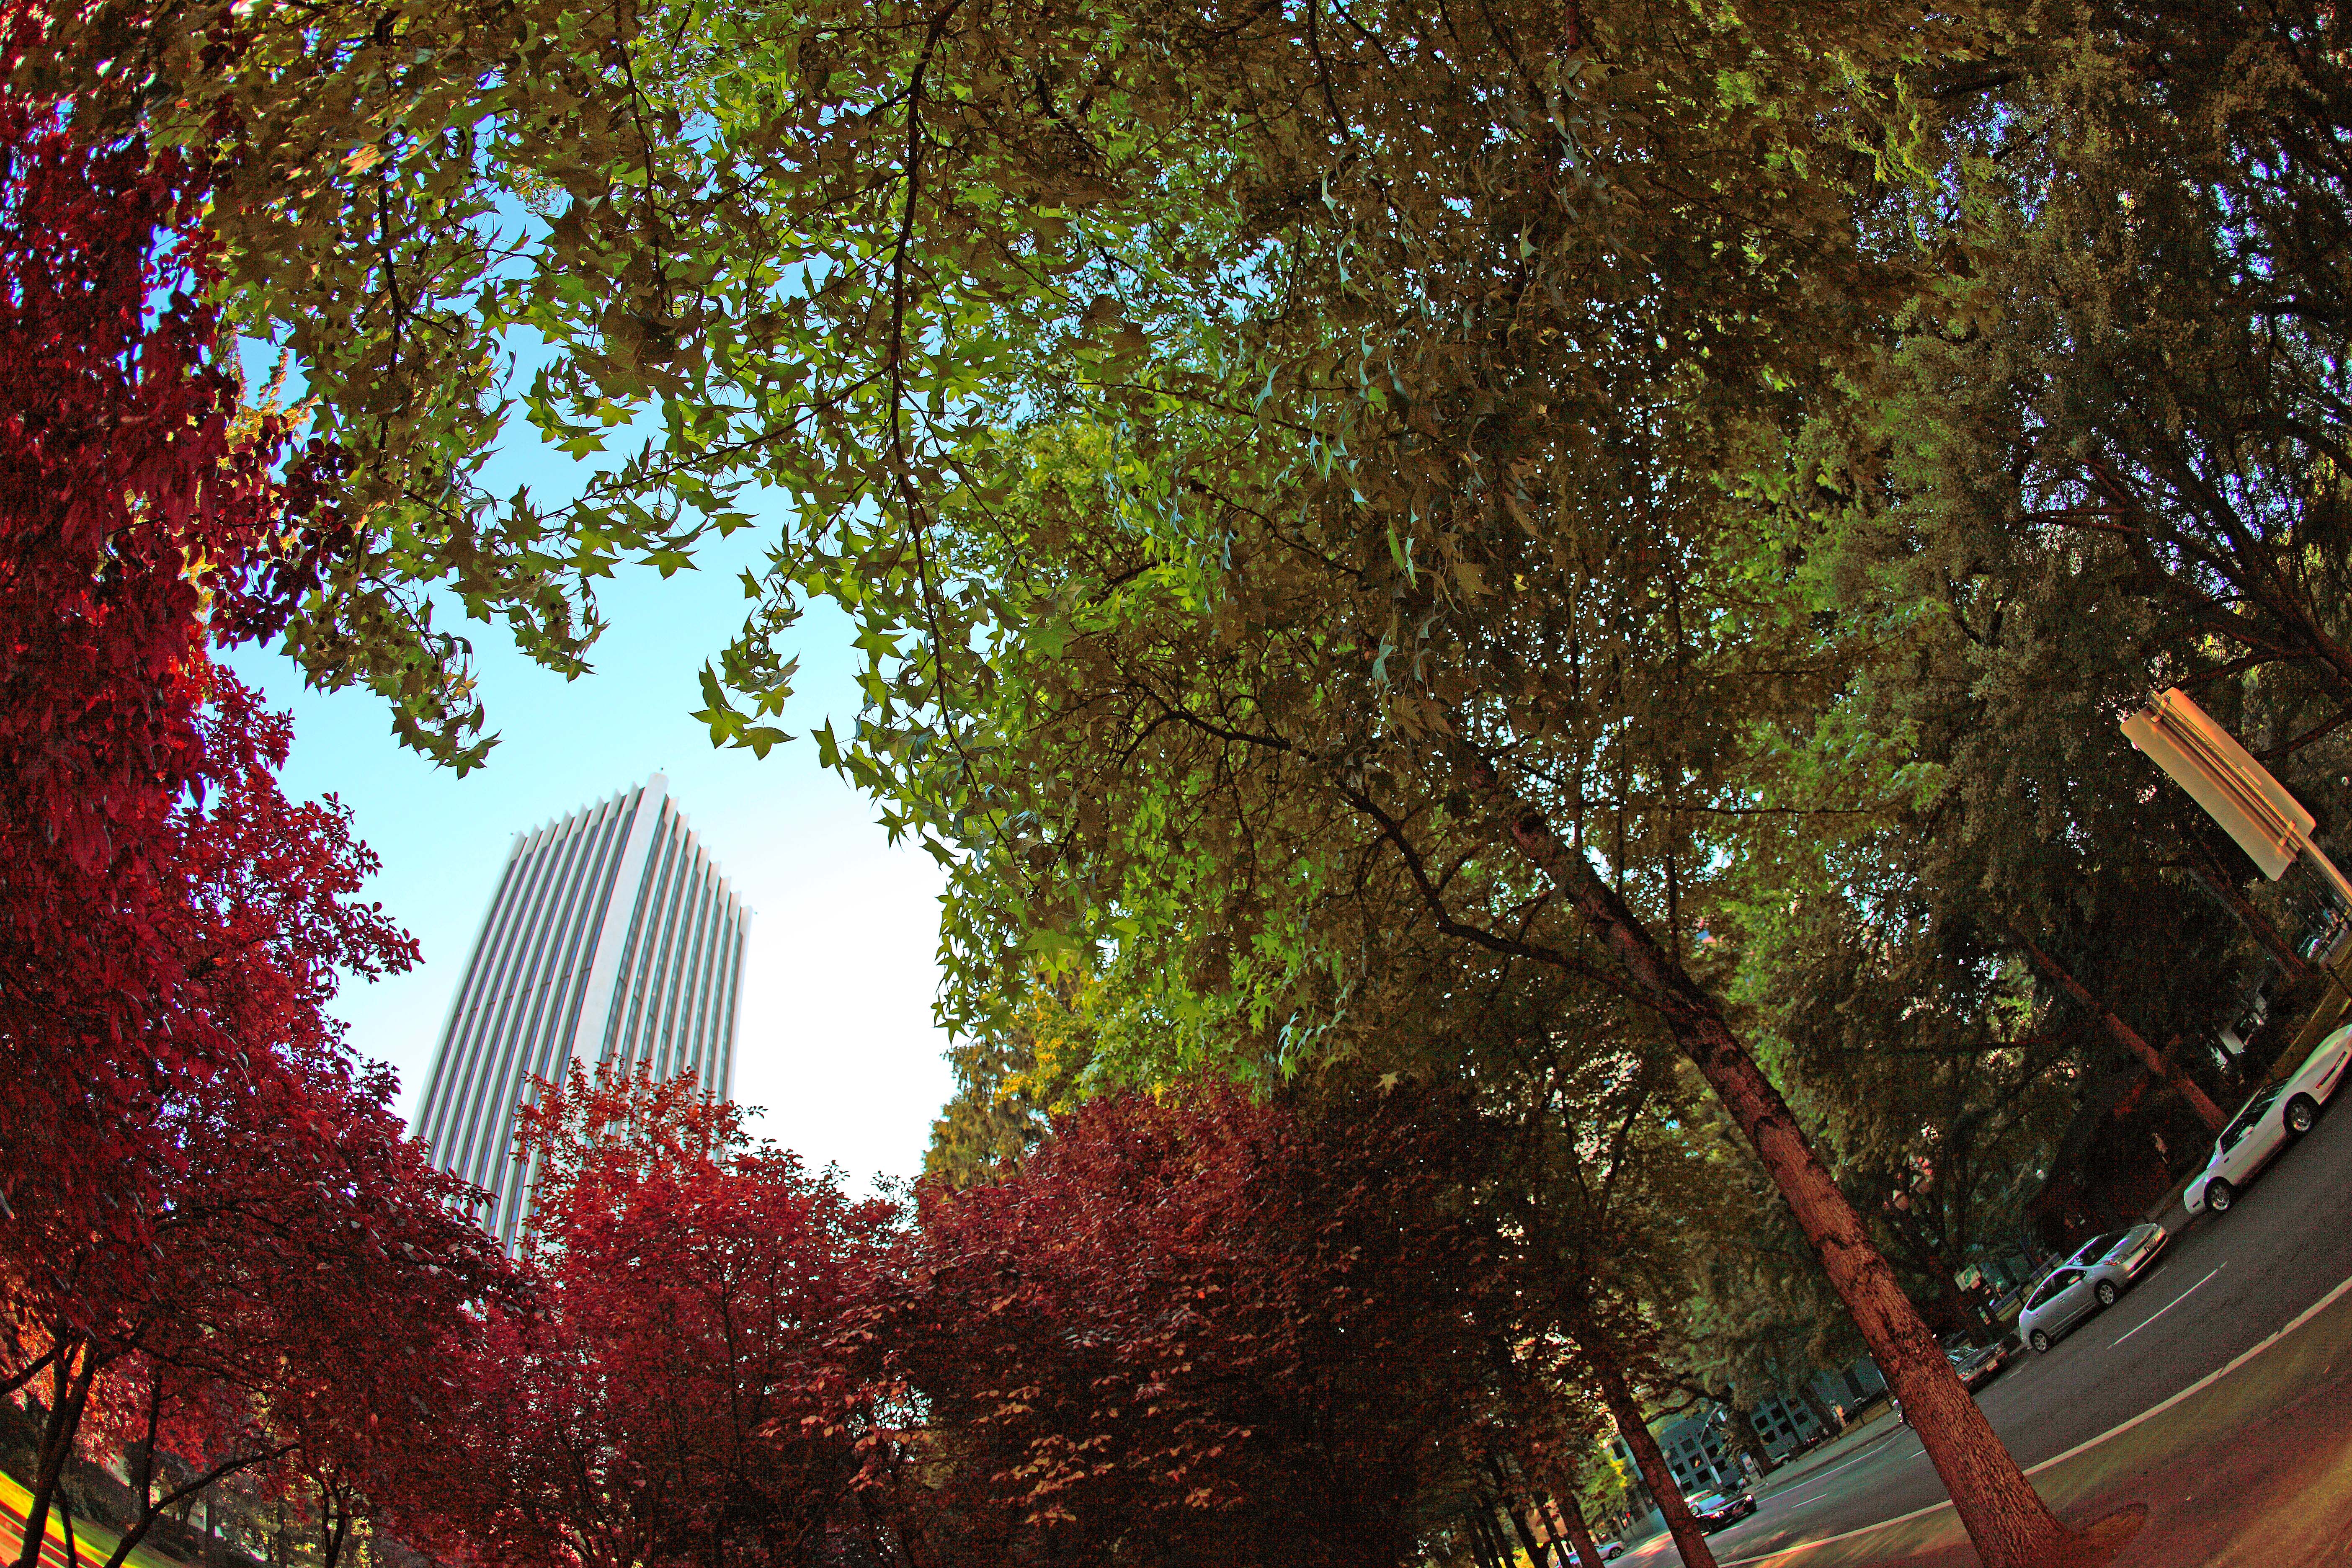
tree, nature, forest, branch, plant, street, sunlight, leaf, flower, city, urban, downtown, reflection, lens, autumn, canon, season, trees, eos, fisheye, mark, ii, 5d, center, woodland, opening, oregon, portland, ian, sunroof, sane, wells, fargo, woody plant